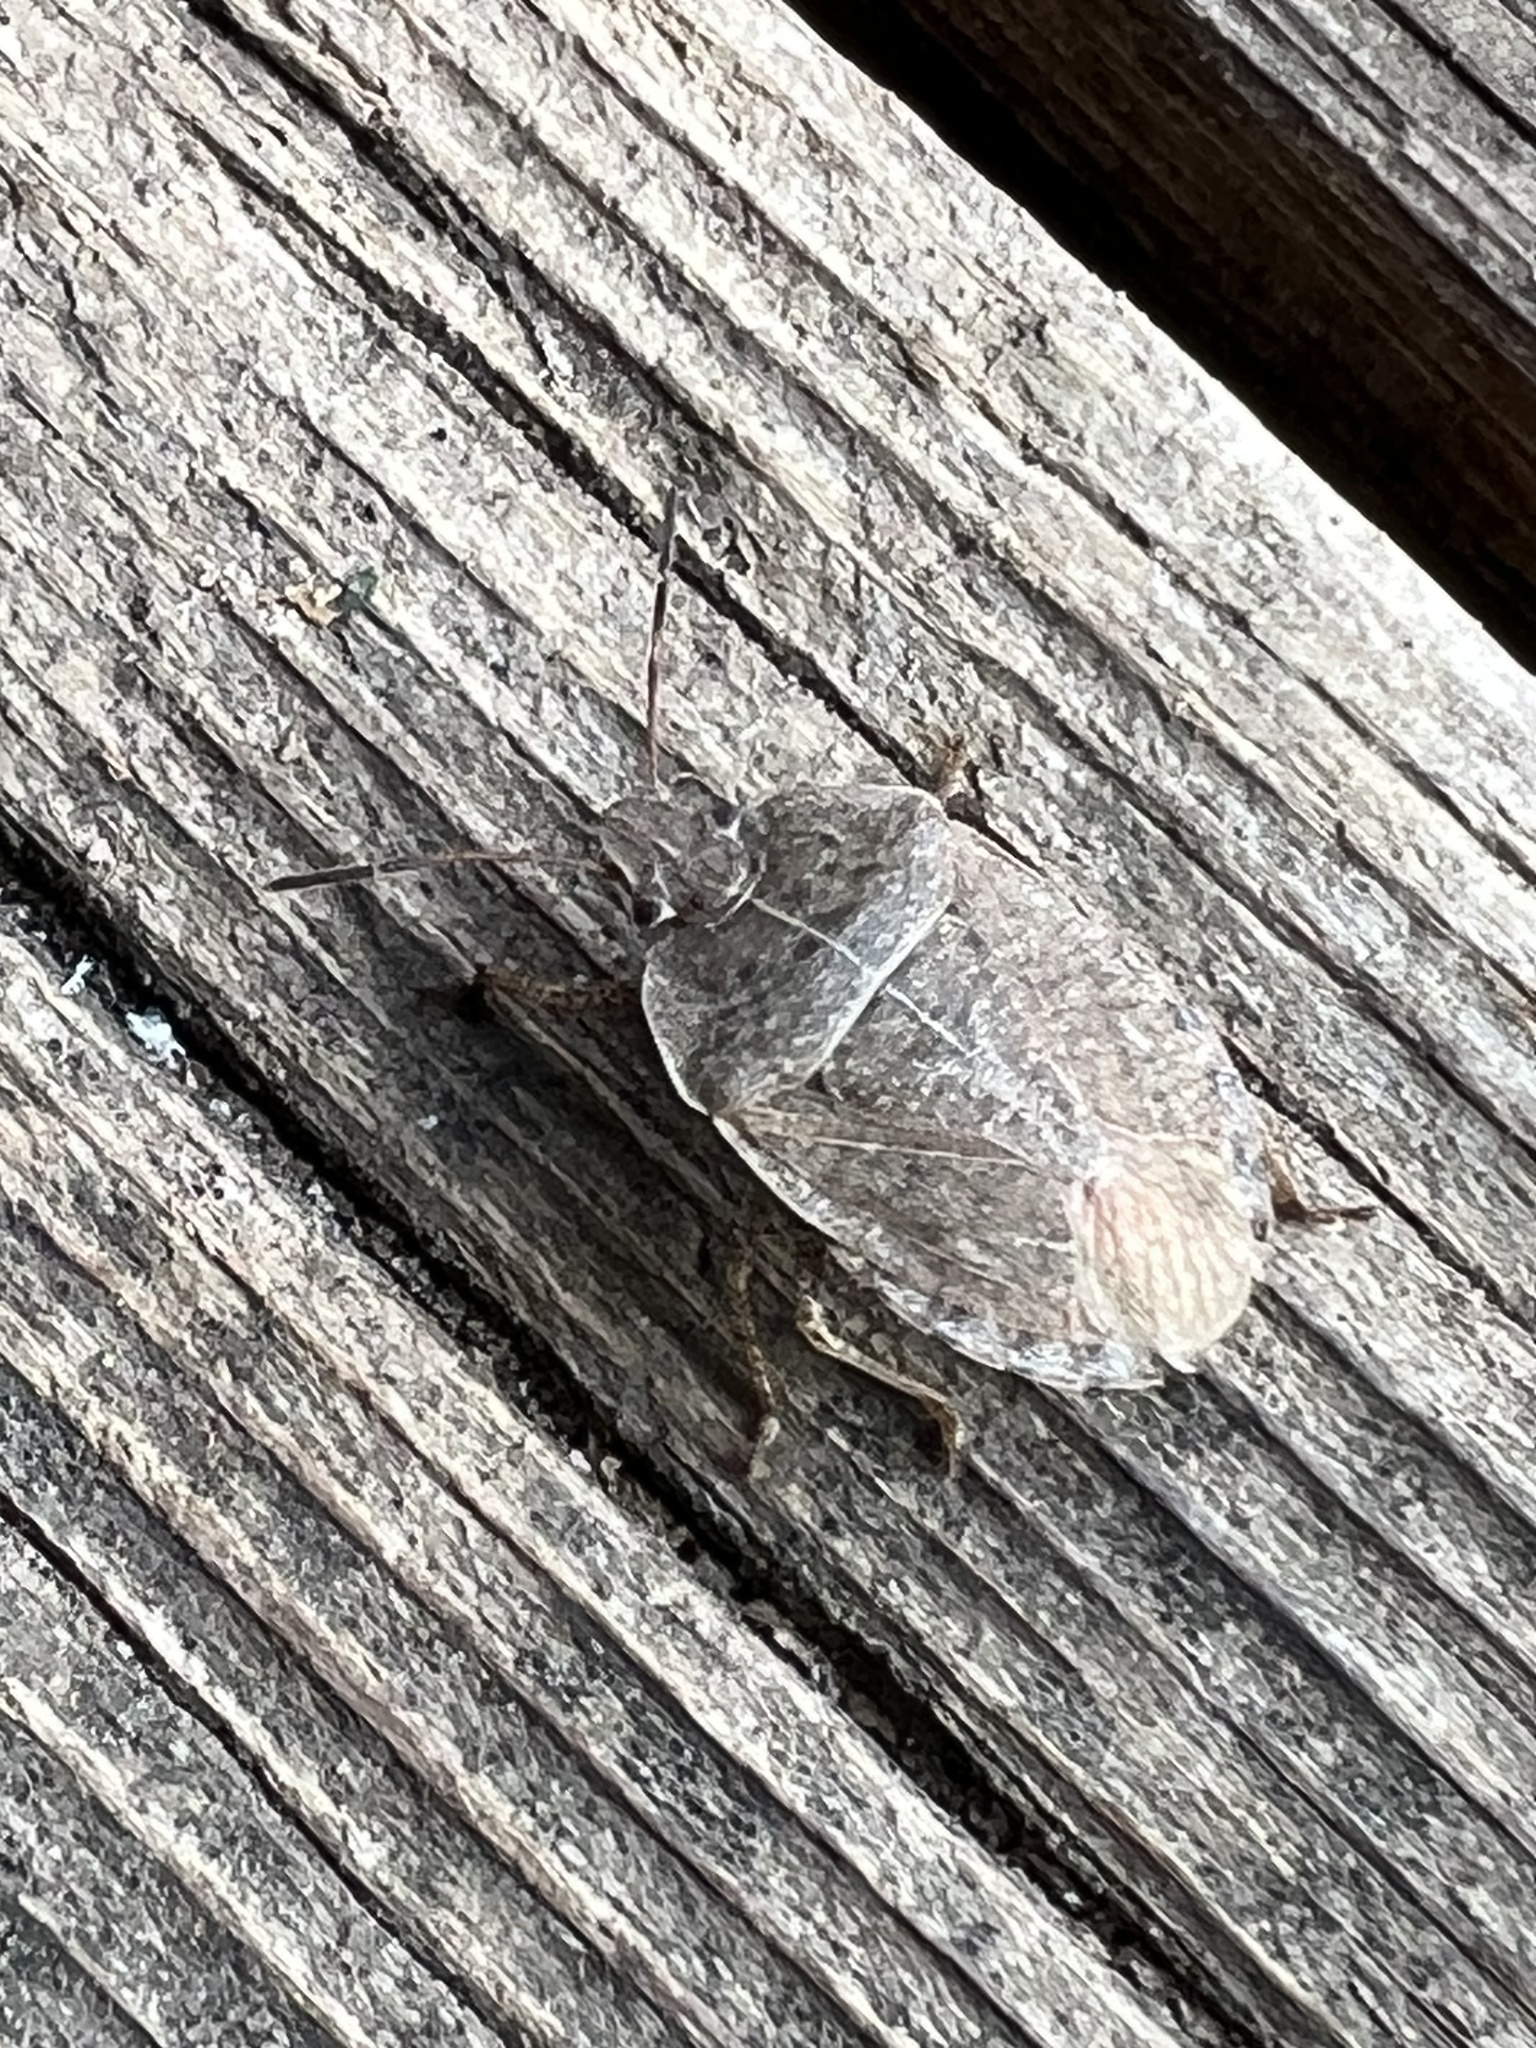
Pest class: stink_bug